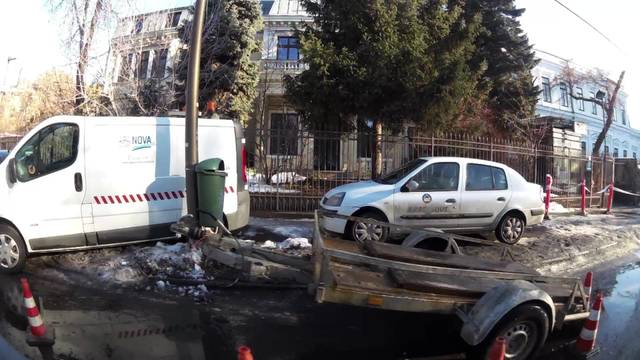
Region: Romania
Coordinates: 44.444, 26.09